Myxarium nucleatum

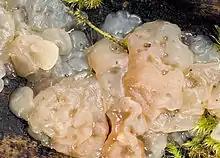
"Exidia thuretiana" is a lookalike species.

In Europe, "Myxarium hyalinum" (formerly considered synonymous with "M. nucleatum") is very similar. Its fruit bodies tend to be more ochraceous or brownish with mineral inclusions less evident, except in older, coalesced specimens. Microscopically, it has slightly larger basidiospores, 9–16.5 x 4–6 μm. "M. populinum" is known from poplar and willow in northern Europe, and lacks mineral inclusions visible with the naked eye. "M. cinnamomescens" is another, similar northern species, also lacking mineral inclusions.